Quest Adventure

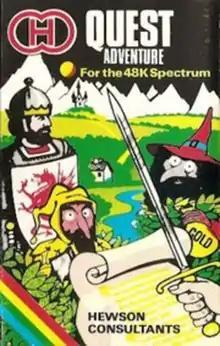

Quest Adventure is an adventure video game written by Kim Topley for the ZX Spectrum and published by Hewson Consultants in 1983.